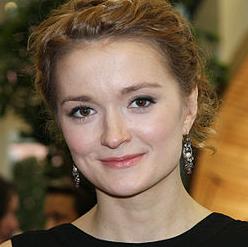
Age: 23